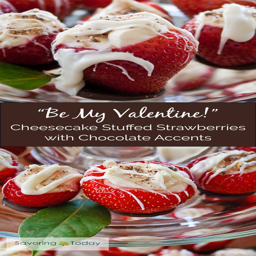
how to make an easy and elegant dessert for valentines day or any celebration .